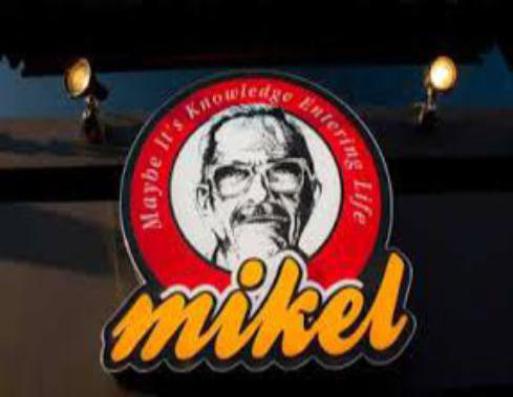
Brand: mikel coffee company
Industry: Food